Kieran Foran

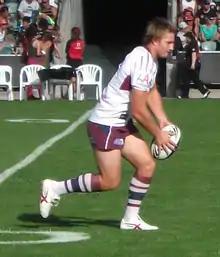
Foran playing for Manly in 2011

Following the early rounds of the 2011 NRL season, Foran was rewarded with selection at halfback inside of Benji Marshall at five-eighth for the annual Anzac test match against Australia at the Gold Coast's Cbus Super Stadium. In the game, he set up the final try of the game to team-mate Lance Hohaia, however Australia won the game 20–10. Heading into round 17 of the season, Foran was trailing North Queensland Cowboys captain Johnathan Thurston by six votes when voting for the Dally M Medal went behind closed doors. But soon after, Thurston suffered a knee injury in the third State of Origin game and during his absence Foran produced some man-of-the-match awards to seemingly catch up. Foran was suspended following his role in the brawl against Melbourne in round 25 in Manly's 18–4 win at Brookvale Oval, ruling him ineligible for that year's medal.